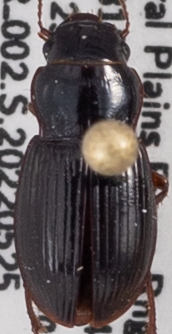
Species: Cratacanthus dubius
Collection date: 2022-05-25
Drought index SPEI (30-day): -0.17
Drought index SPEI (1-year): -1.13
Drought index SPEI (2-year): -1.28